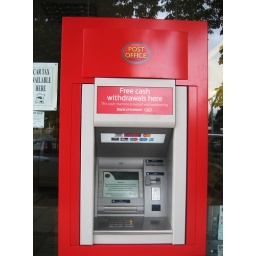
new cash machine (or hole in the wall) at harold wood post office